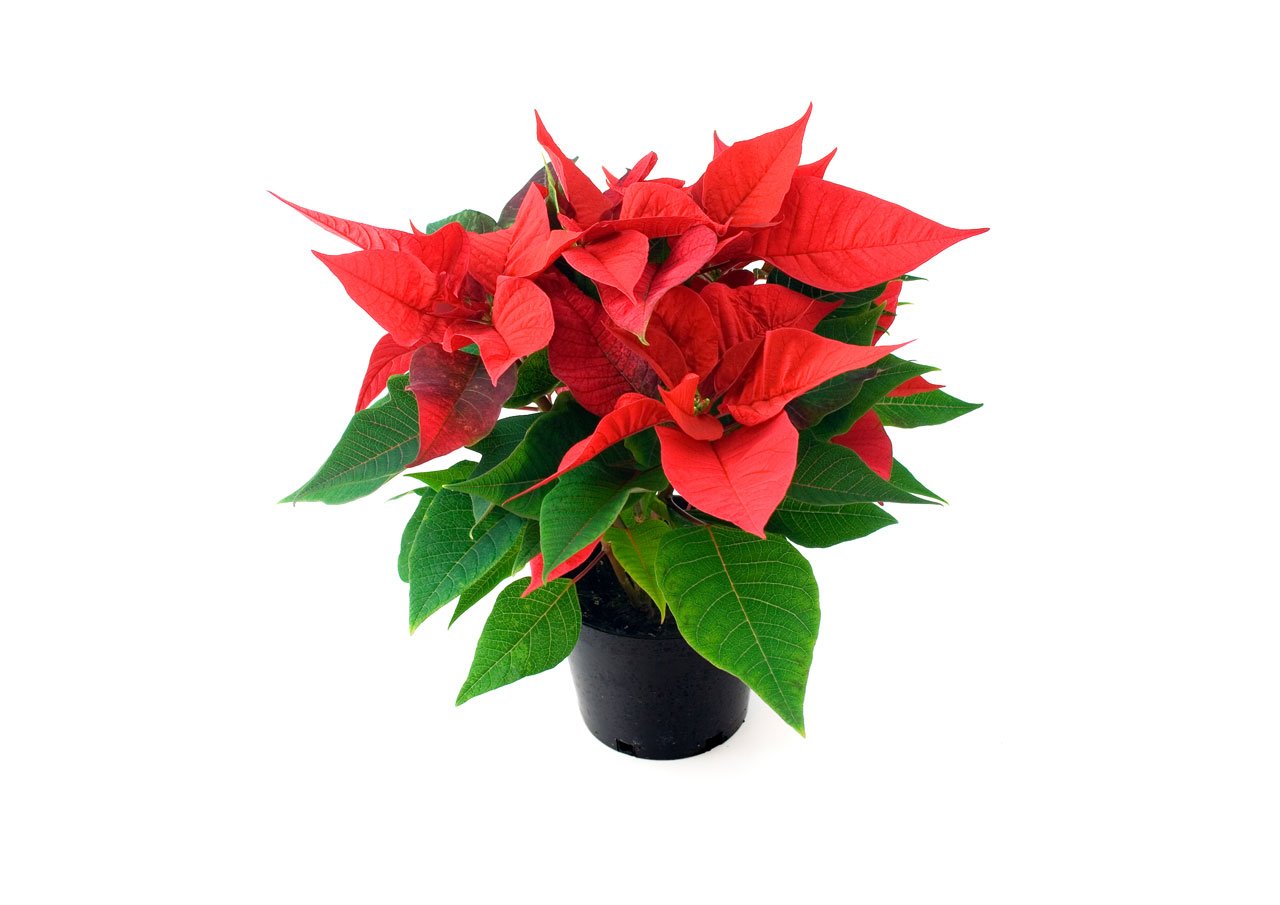
plant, leaf, flower, petal, rose, green, red, holiday, christmas, leaves, xmas, floristry, flowering plant, flower bouquet, cut flowers, land plant